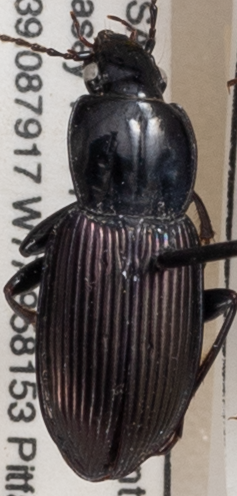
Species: Pterostichus trinarius
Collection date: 2021-04-06
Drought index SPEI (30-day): -0.924
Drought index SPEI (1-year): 0.558
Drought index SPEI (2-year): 0.664